Cage (organisation)

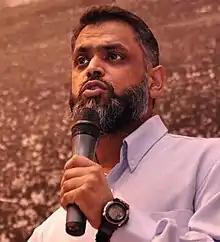
CAGE outreach director, Moazzam Begg

Cage campaigns against torture, imprisonment without trial, 'draconian' anti-terror laws and similar issues. Human rights groups have also said that Cage is doing vital work. Cage has spoken out against the UK's anti-terrorism laws.